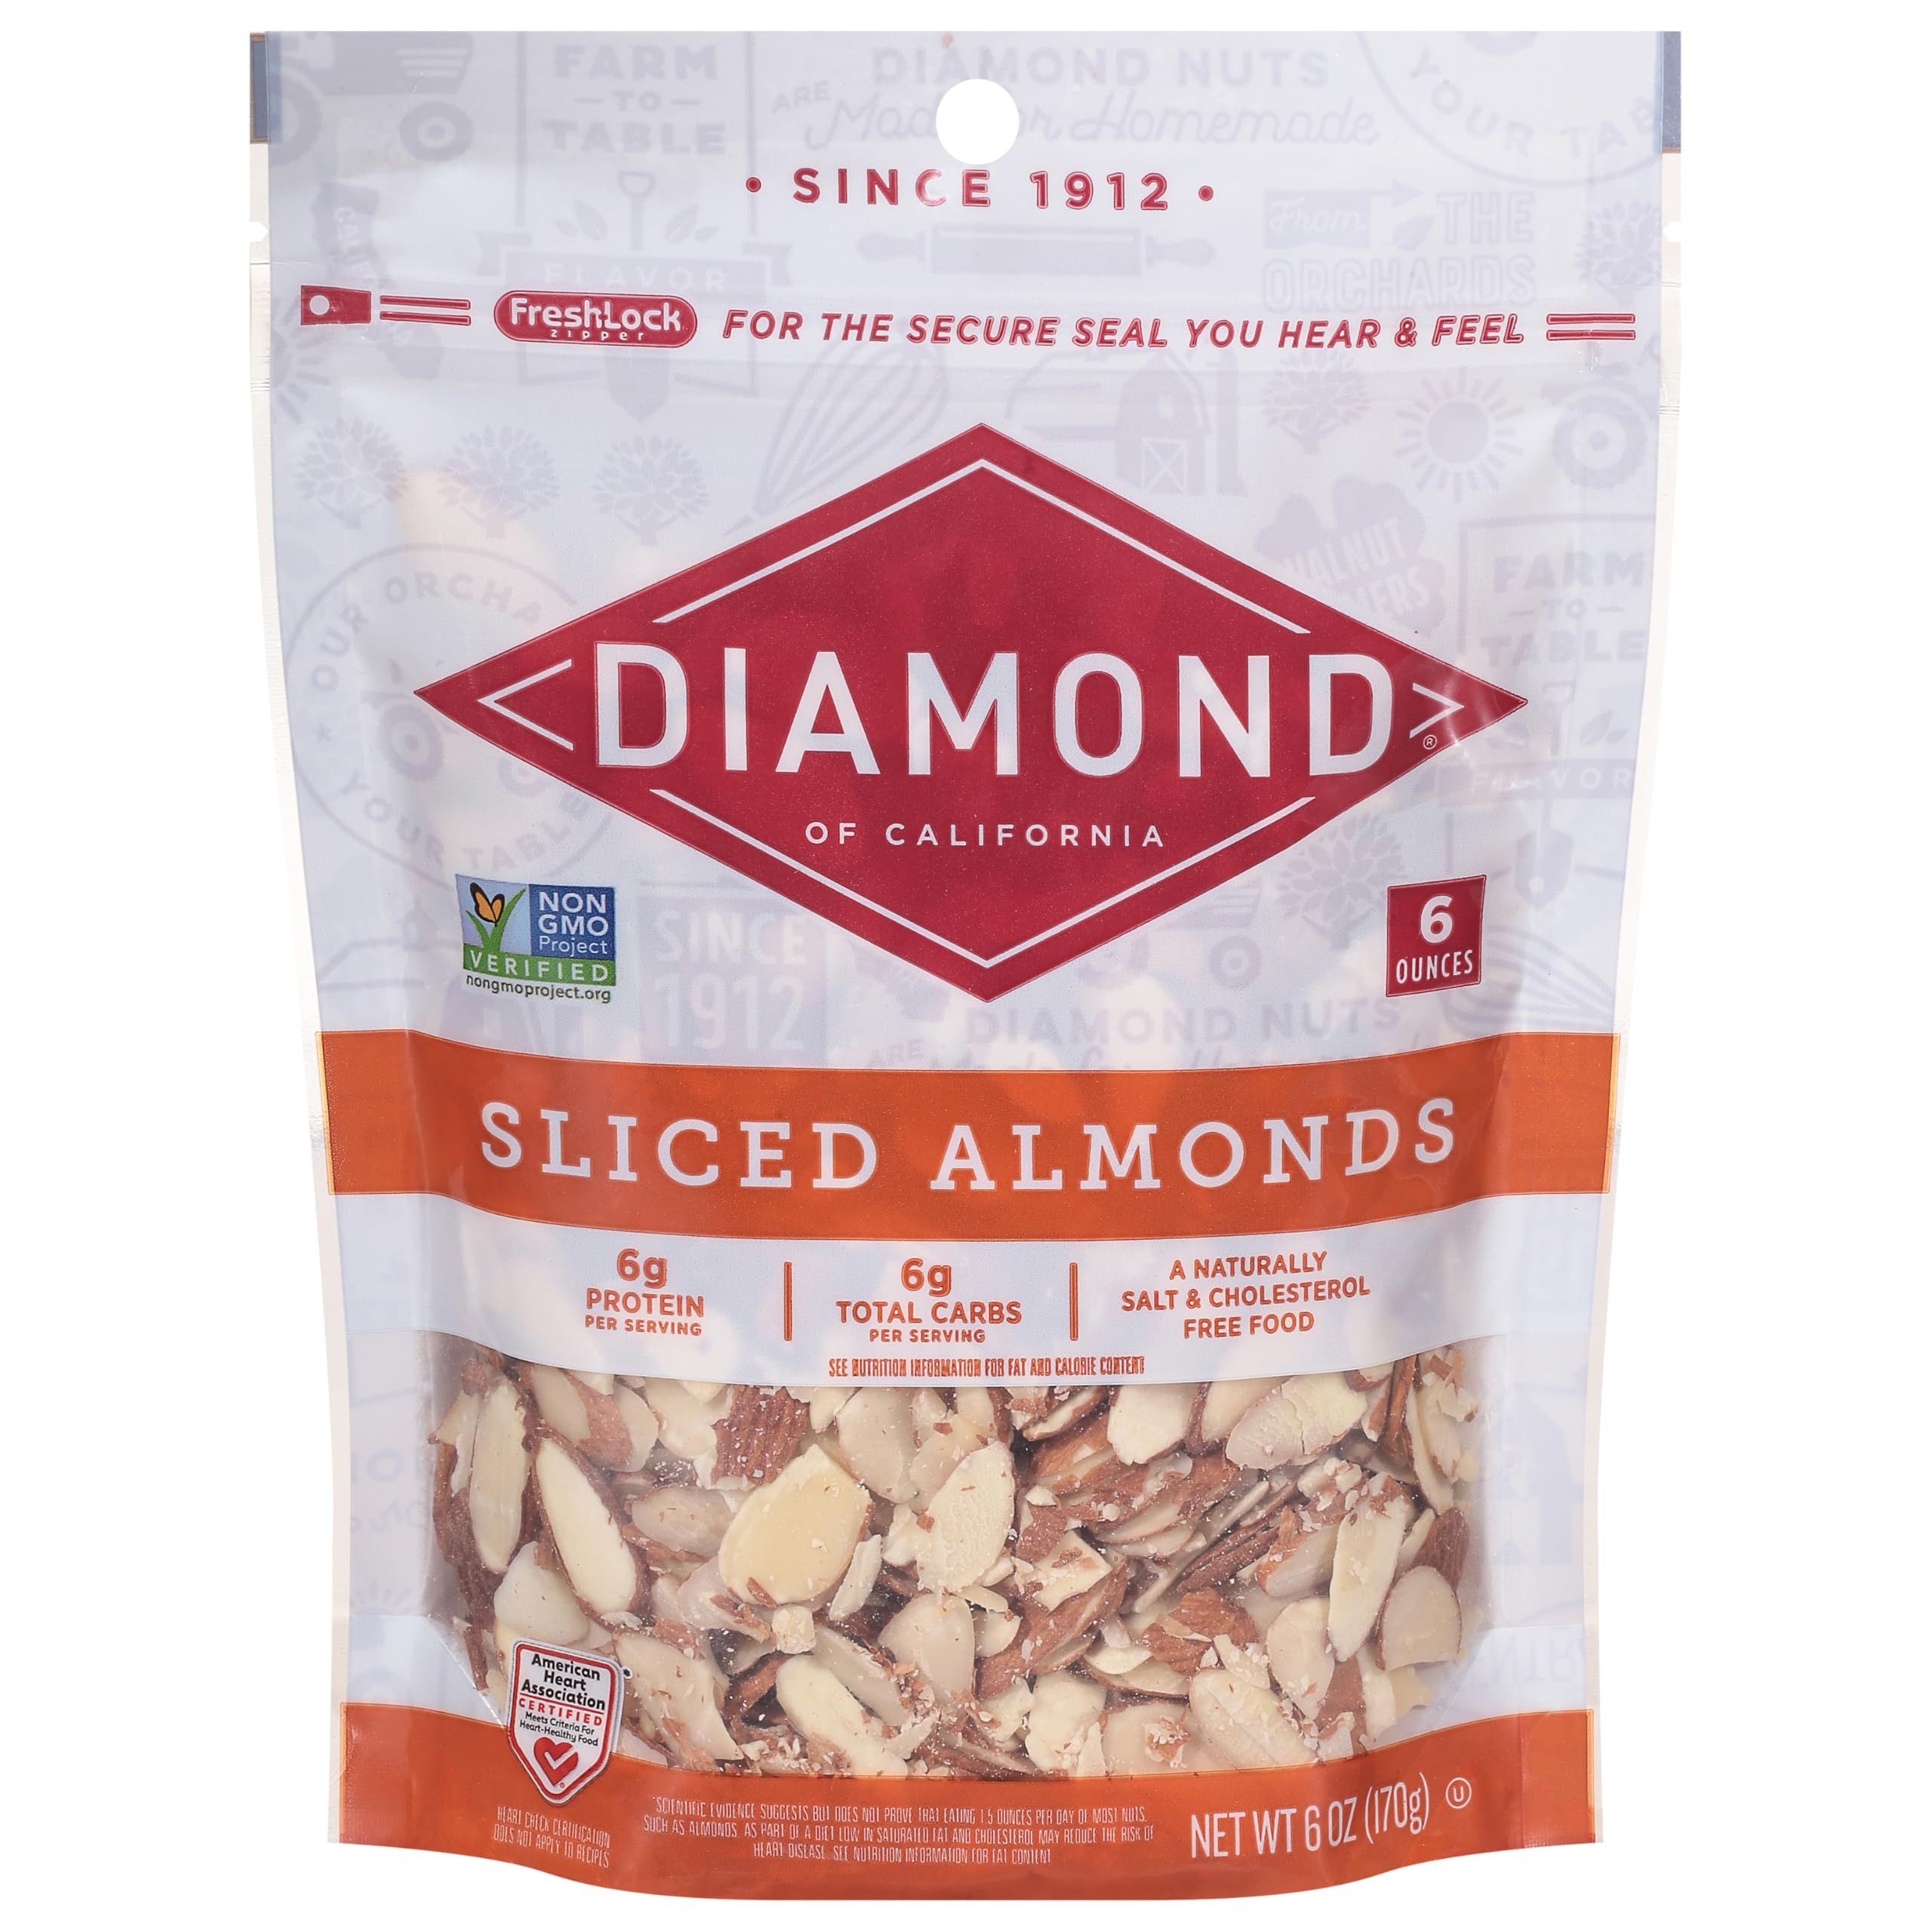
Item Name: Diamond of California Sliced Almonds, 6 oz, 1 unit
Bullet Point 1: Sliced Raw Almonds: Known for their distinct flavor and crunchy texture, almond slices are ideal for incorporating into your favorite recipes; Enjoy about 8 servings per bag
Bullet Point 2: Non-GMO Project Verified: The perfect healthy food pantry staple, our certified kosher nuts are naturally salt and cholesterol free; They make a great addition to protein snacks and healthy kids' snacks
Bullet Point 3: Healthy Snack: Ideal for anyone in search of healthy gluten-free snack or keto snack options, these raw nuts feature 6 grams of protein and 6 grams of carbs per serving
Bullet Point 4: Versatile: Our unsalted almods are also perfect for cooking and snacking; Turn them into a salad topper, add them to your favorite desserts, or incorporate them into snacks like trail mix, yogurt, cereal, and granola
Bullet Point 5: Made for Homemade: Our fresh, high-quality, and great-tasting nuts for baking, cooking, and snacking make it easy to prepare delicious, balanced, heart-healthy dishes; Perfect for every occasion, we offer whole, chopped, sliced, and slivered options
Value: 6.0
Unit: Ounce

Price: 4.615